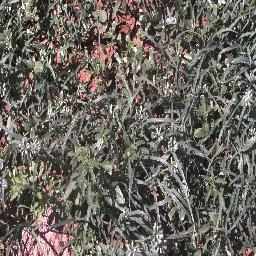
Label: negative